Scholarship

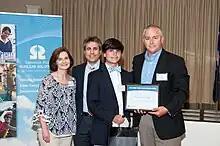
A young man (in a bowtie) receives a scholarship at a ceremony.

A scholarship is a form of financial aid awarded to students for further education. Generally, scholarships are awarded based on a set of criteria such as academic merit, diversity and inclusion, athletic skill, and financial need, research experience or specific professional experience.